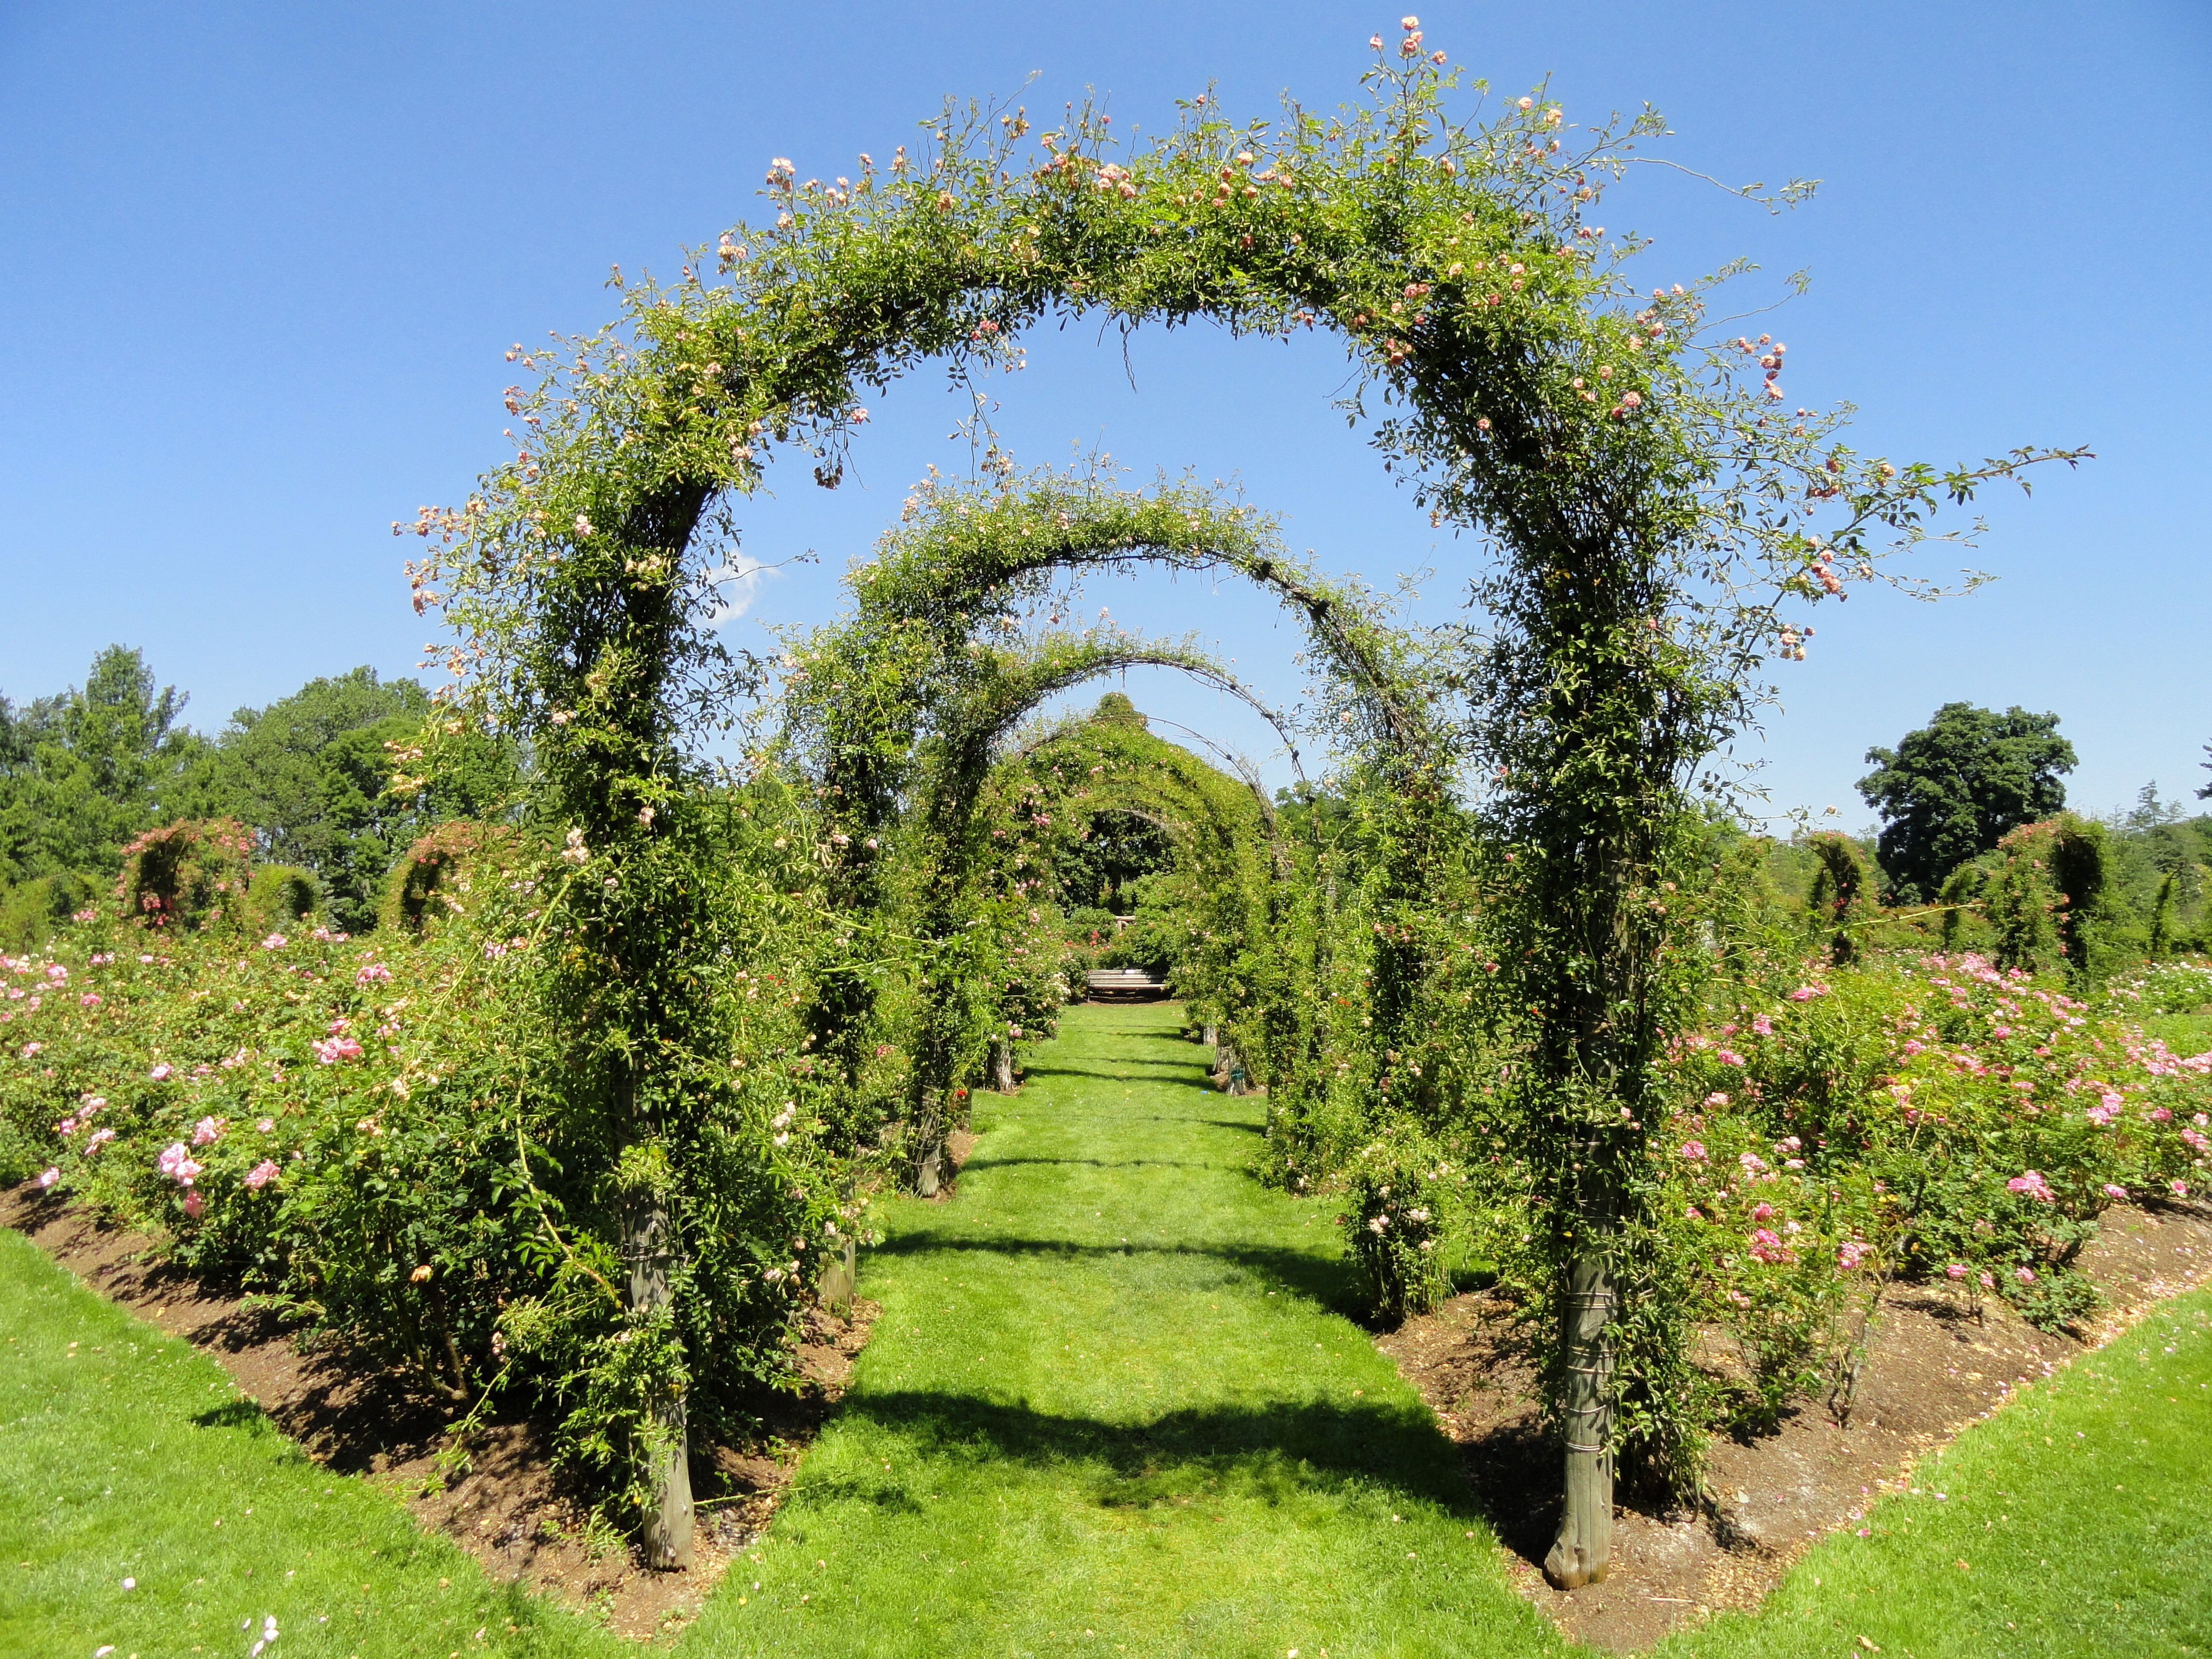
tree, nature, plant, meadow, flower, summer, arch, spring, botany, agriculture, garden, flora, plants, flowers, trees, arched, outside, vegetation, shrub, plantation, botanical garden, woodland, ecosystem, trellis, hartford, connecticut, woody plant, land plant, arecales